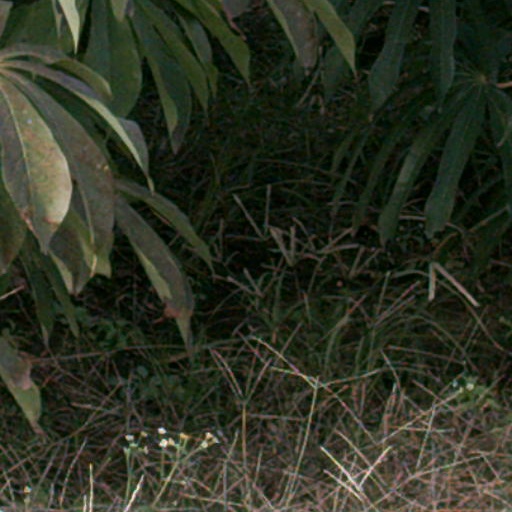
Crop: cassava